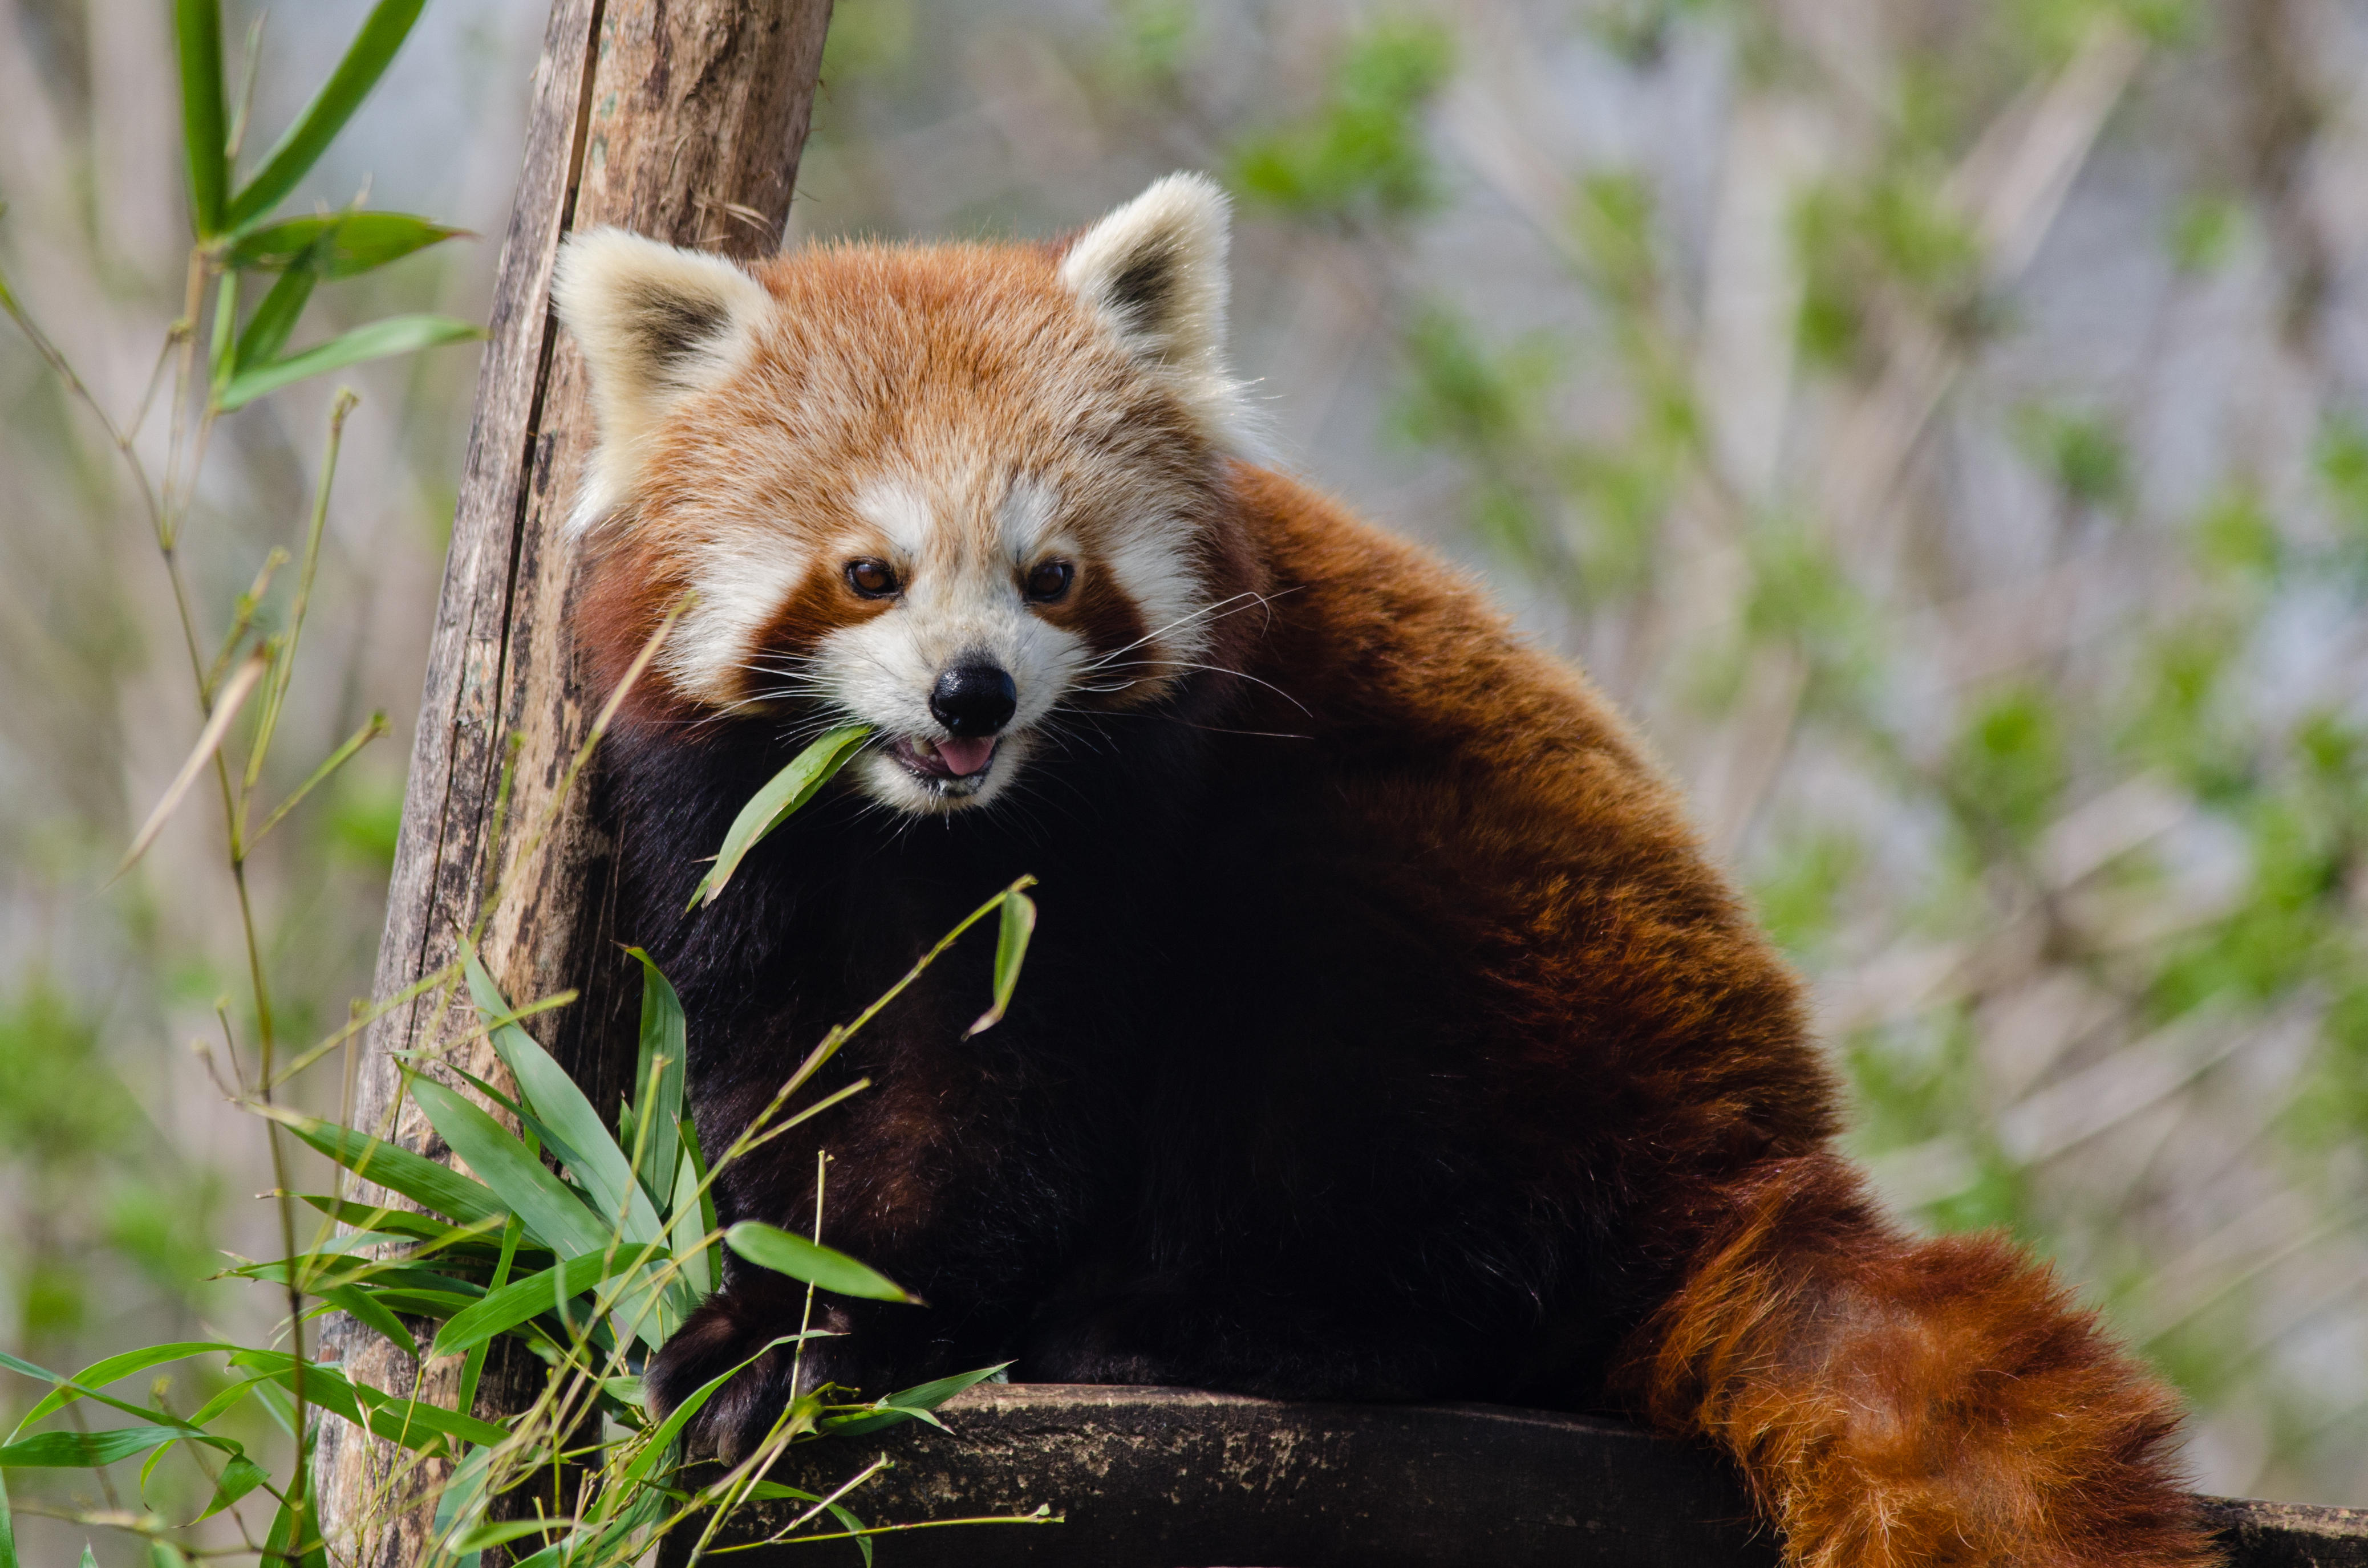
tree, bokeh, animal, cute, bear, wildlife, zoo, red, mammal, nikon, fauna, red panda, panda, whiskers, endangered, vertebrate, germany, deutschland, baum, adorable, tele, d7000, roter, kleiner, niedlich, species, tierpark, bedroht